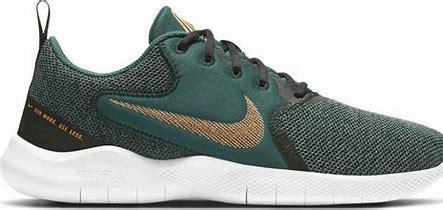
Brand: Nike
Model: Flex Experience Run 10